Vidya Malvade

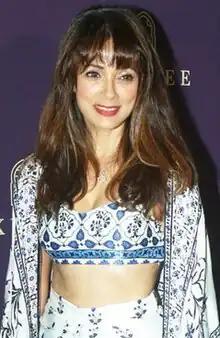
Malvade in 2023

Malvade was born on 2 March 1973 in Maharashtra, India. She is the niece of veteran actress Smita Patil. She has two sisters.